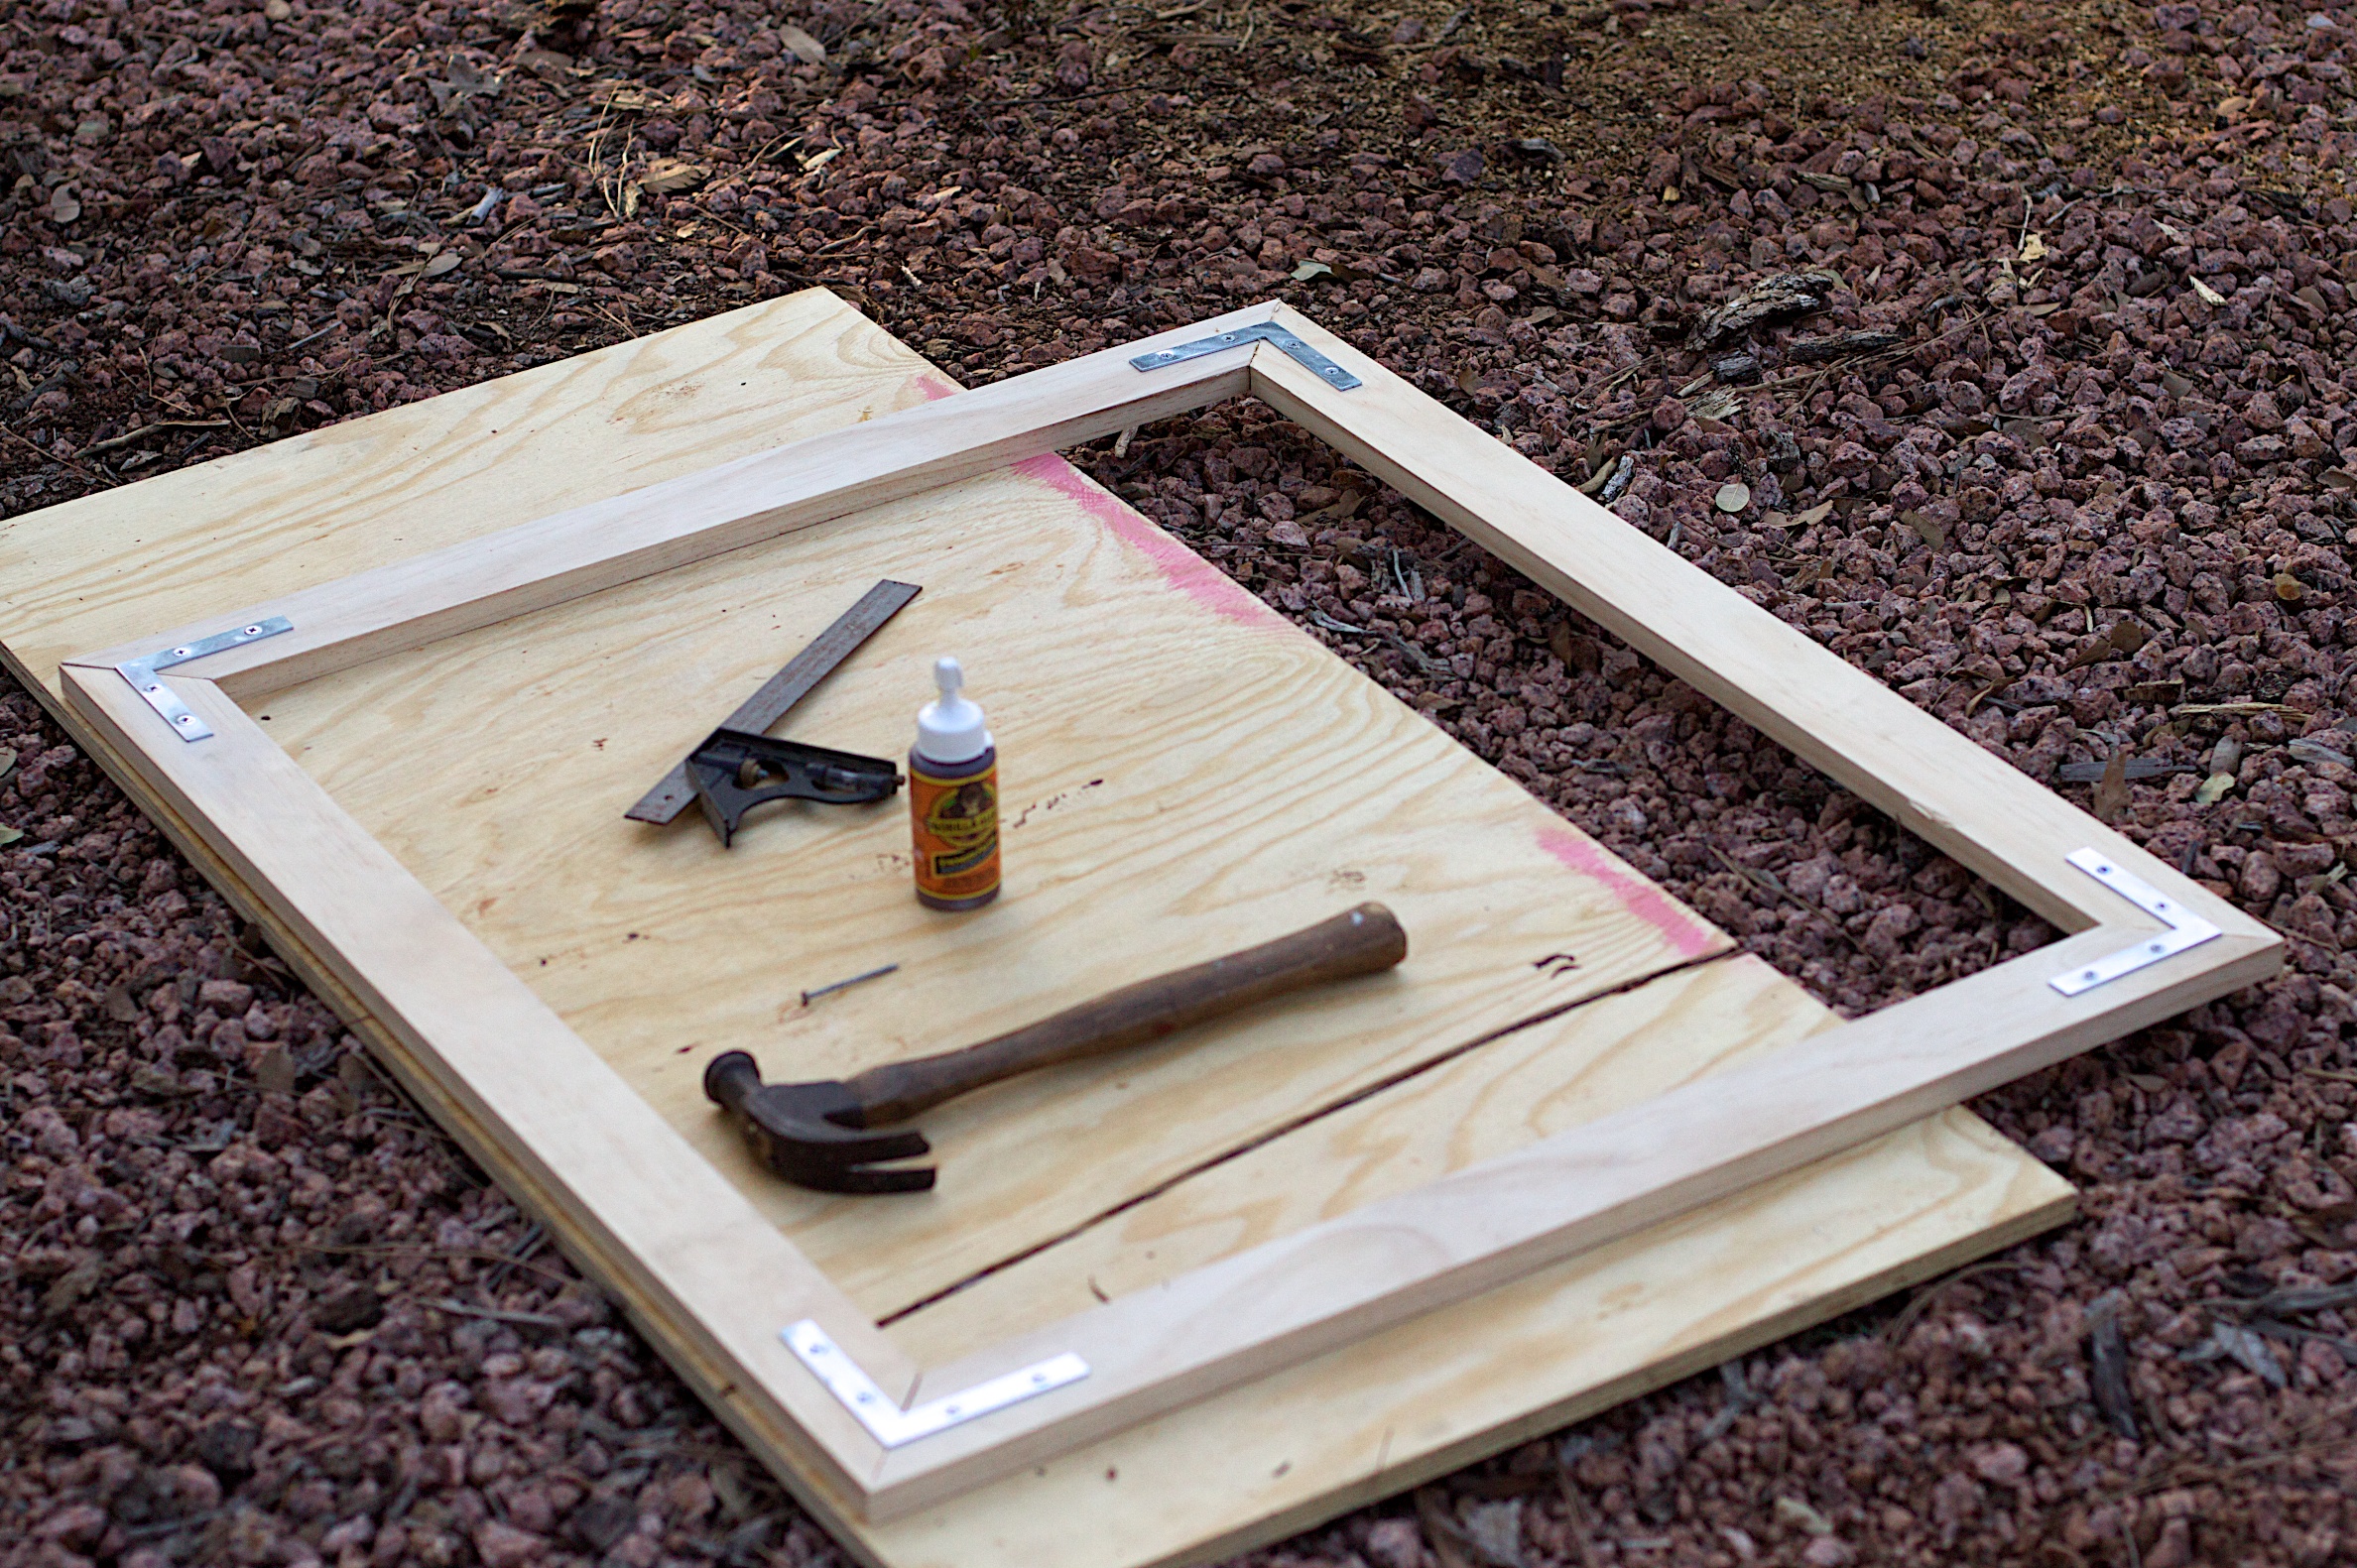
table, wing, wood, furniture, lawn game